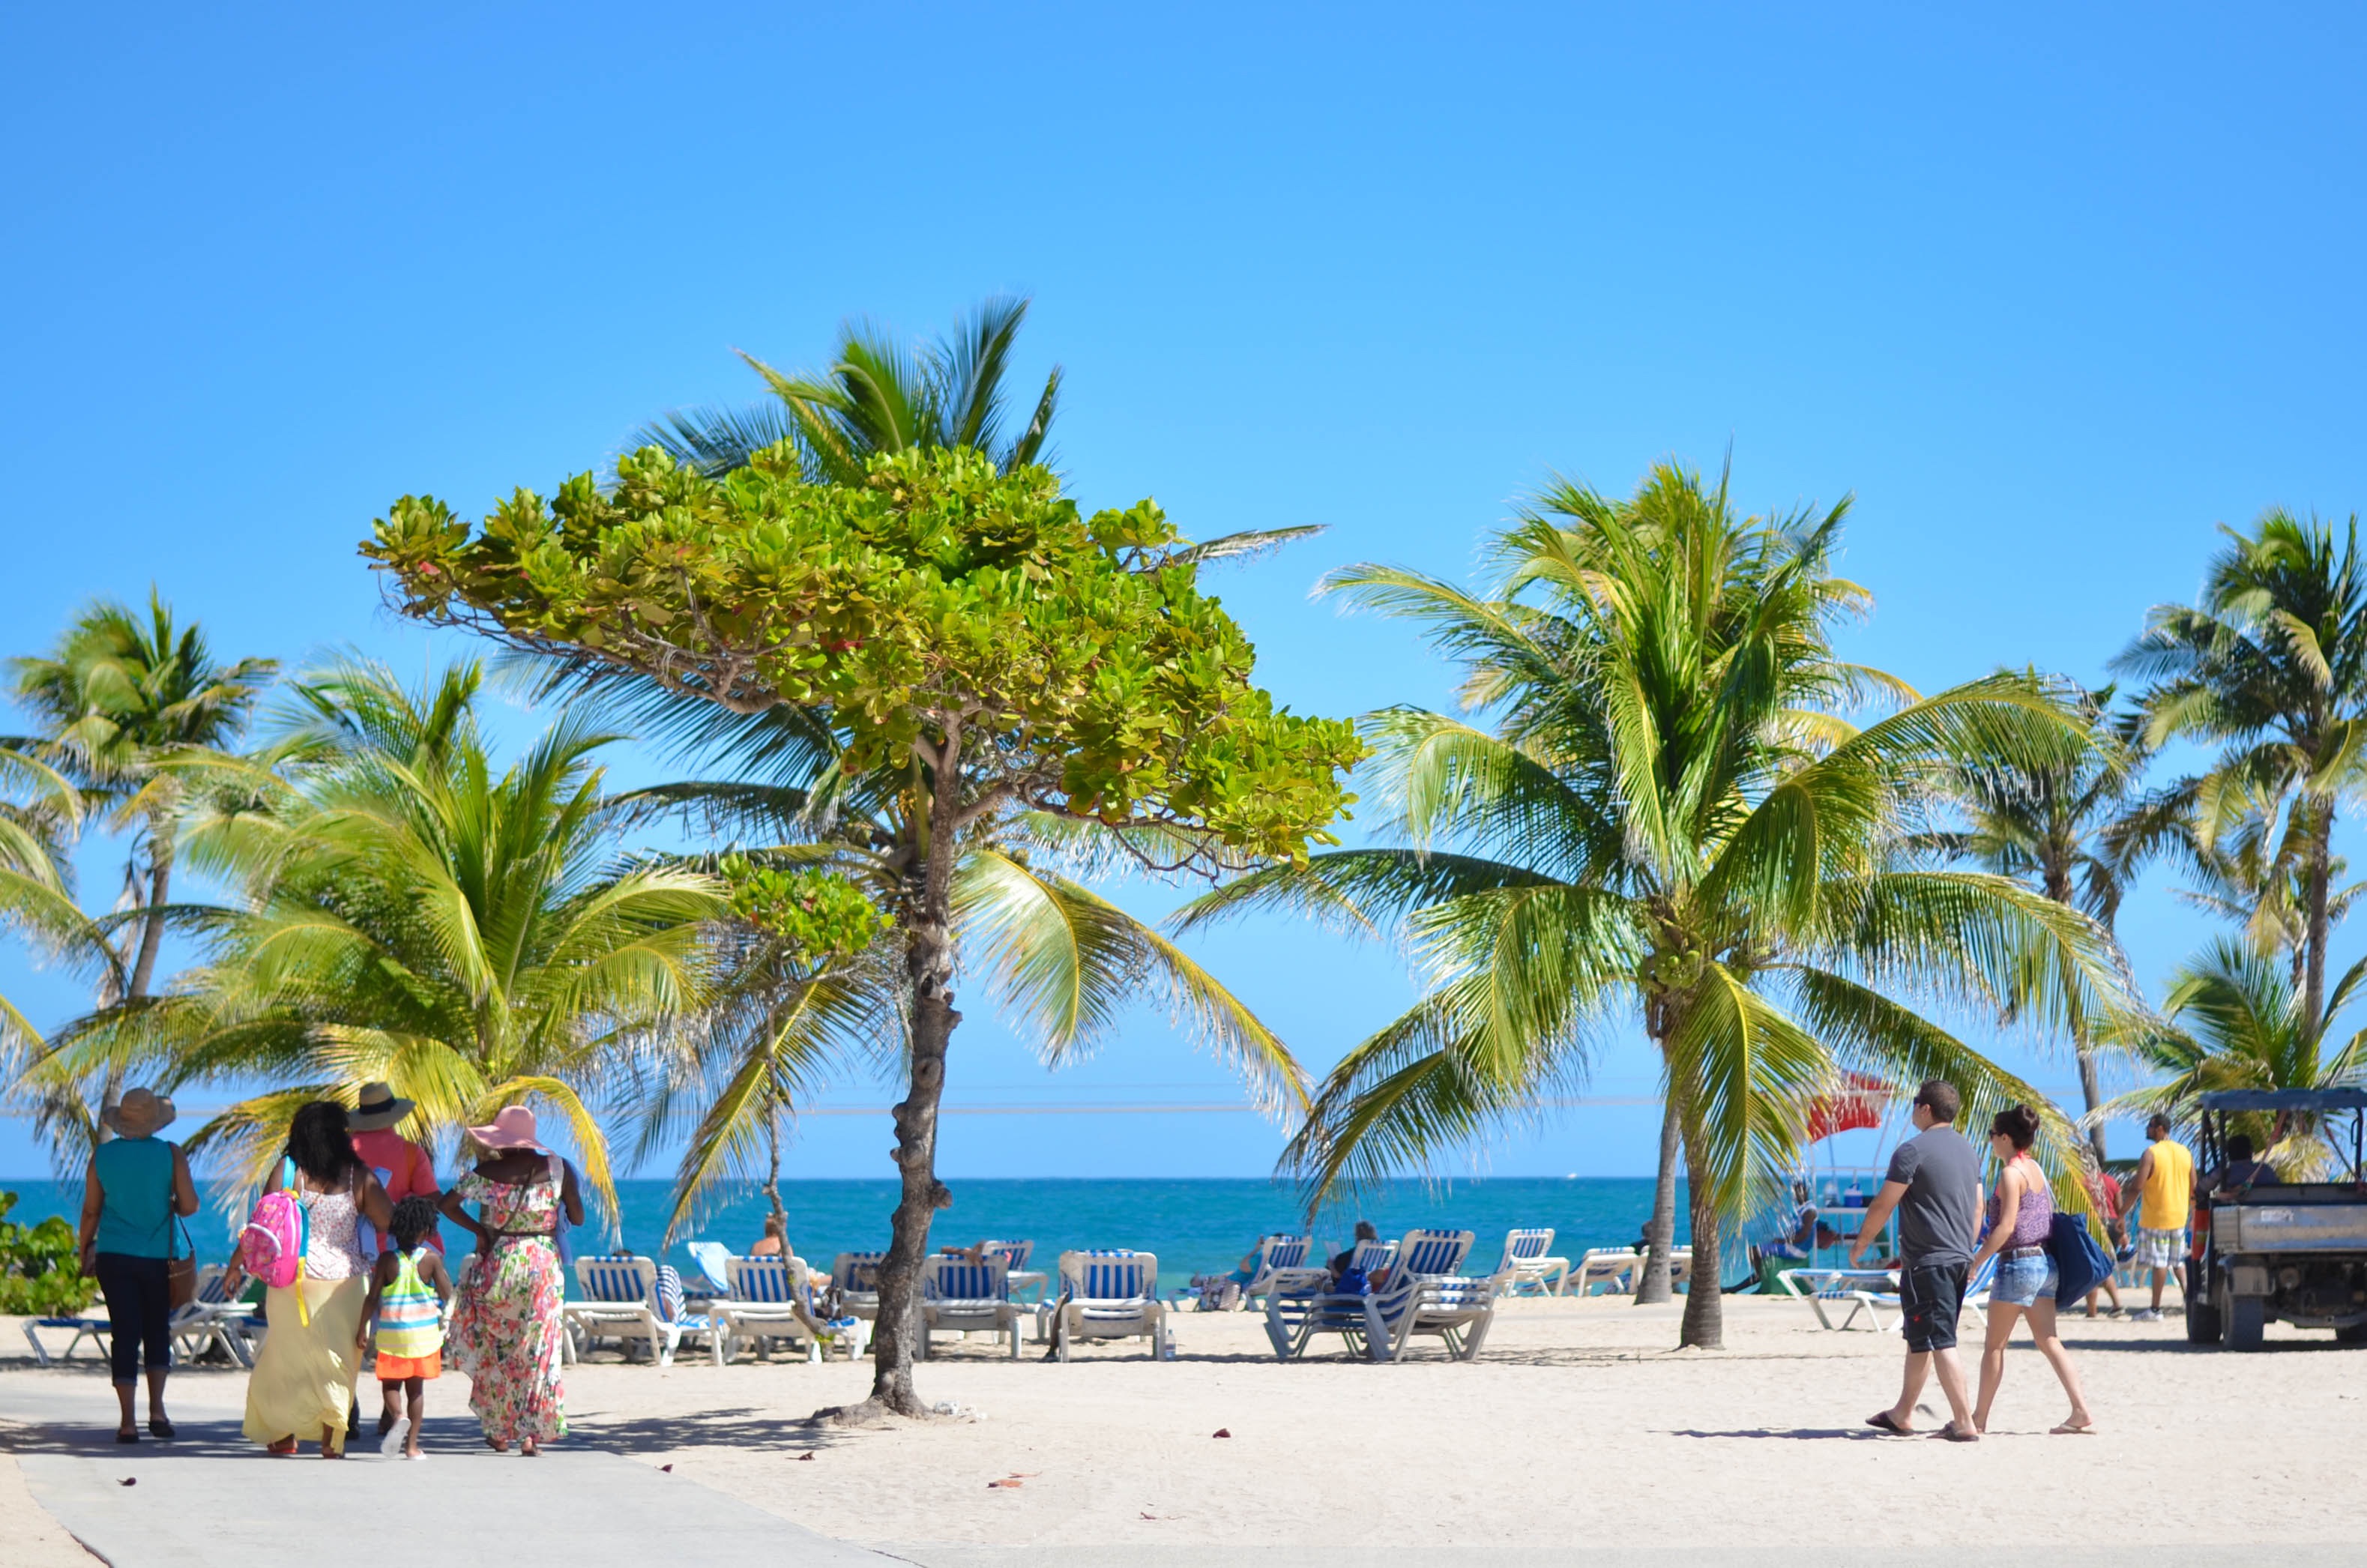
beach, sea, coast, tree, ocean, boardwalk, shore, walkway, vacation, lagoon, bay, island, tourism, body of water, resort, caribbean, tropics, arecales, palm family